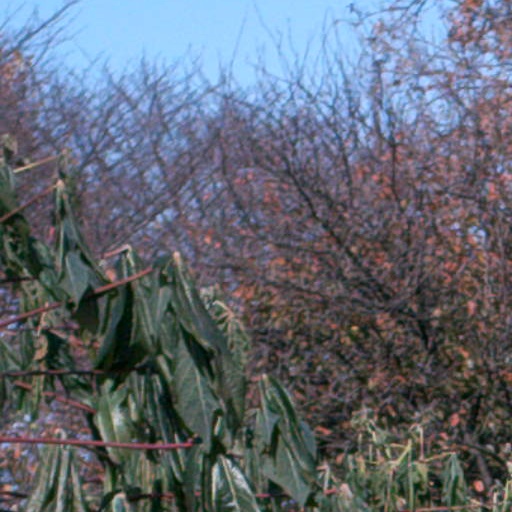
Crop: cassava